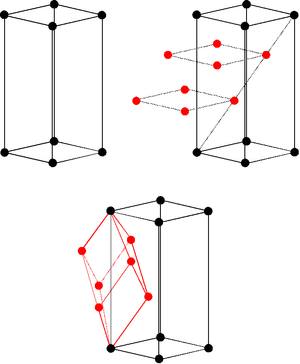
Figure dessinnée par Mahlerite avec OpenOffice 1.5 Licensing Catégorie:Schémas
La famille cristalline désigne un ensemble de réseaux cristallins caractérisés par de mêmes propriétés de symétrie ; elle est fréquemment utilisée pour le classement des cristaux.